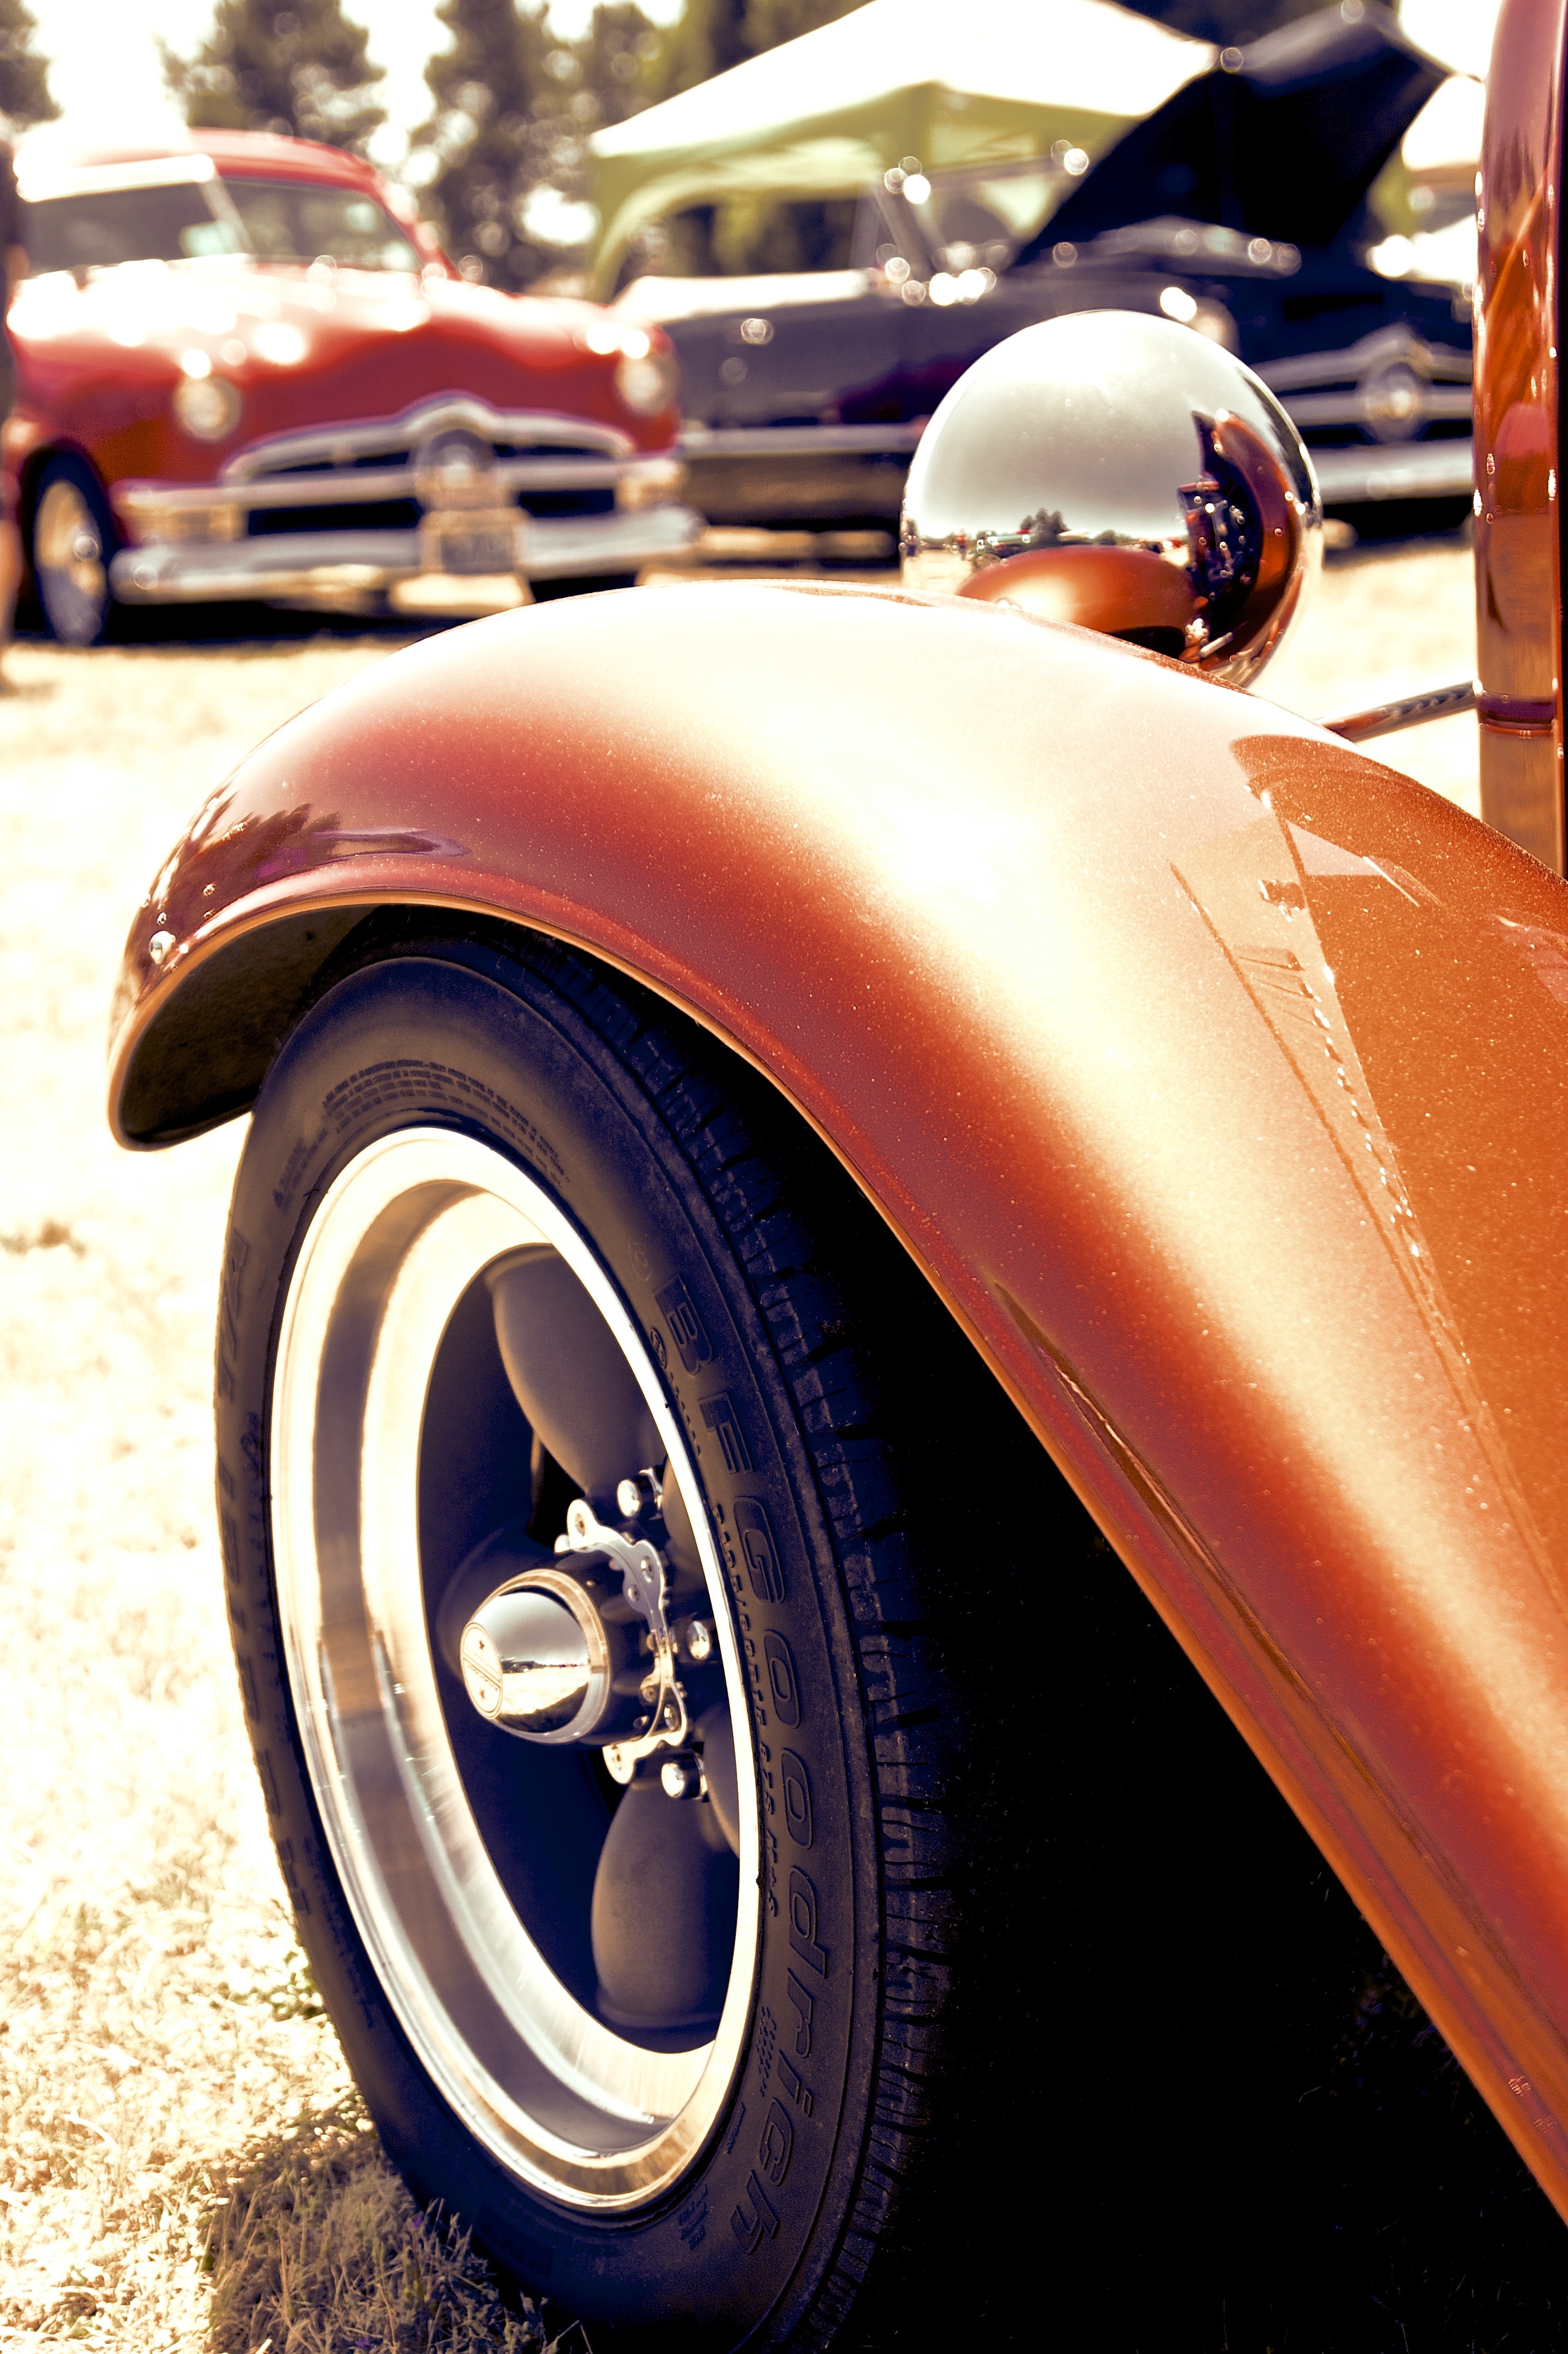
car, wheel, old, vehicle, muscle, sports car, vintage car, supercar, ford, cars, classic, custom, mustang, chevy, corvette, 1950s, 1960s, drag, 1970s, bel air, antique car, land vehicle, automobile make, automotive design, hotrods, roadsters